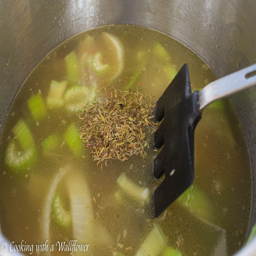
animal and type of dish with a wallflower